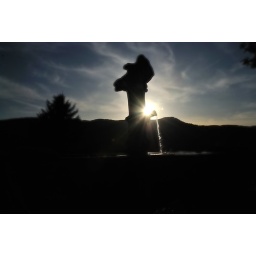
sunset in black forrest with water for all